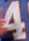
Number: 4